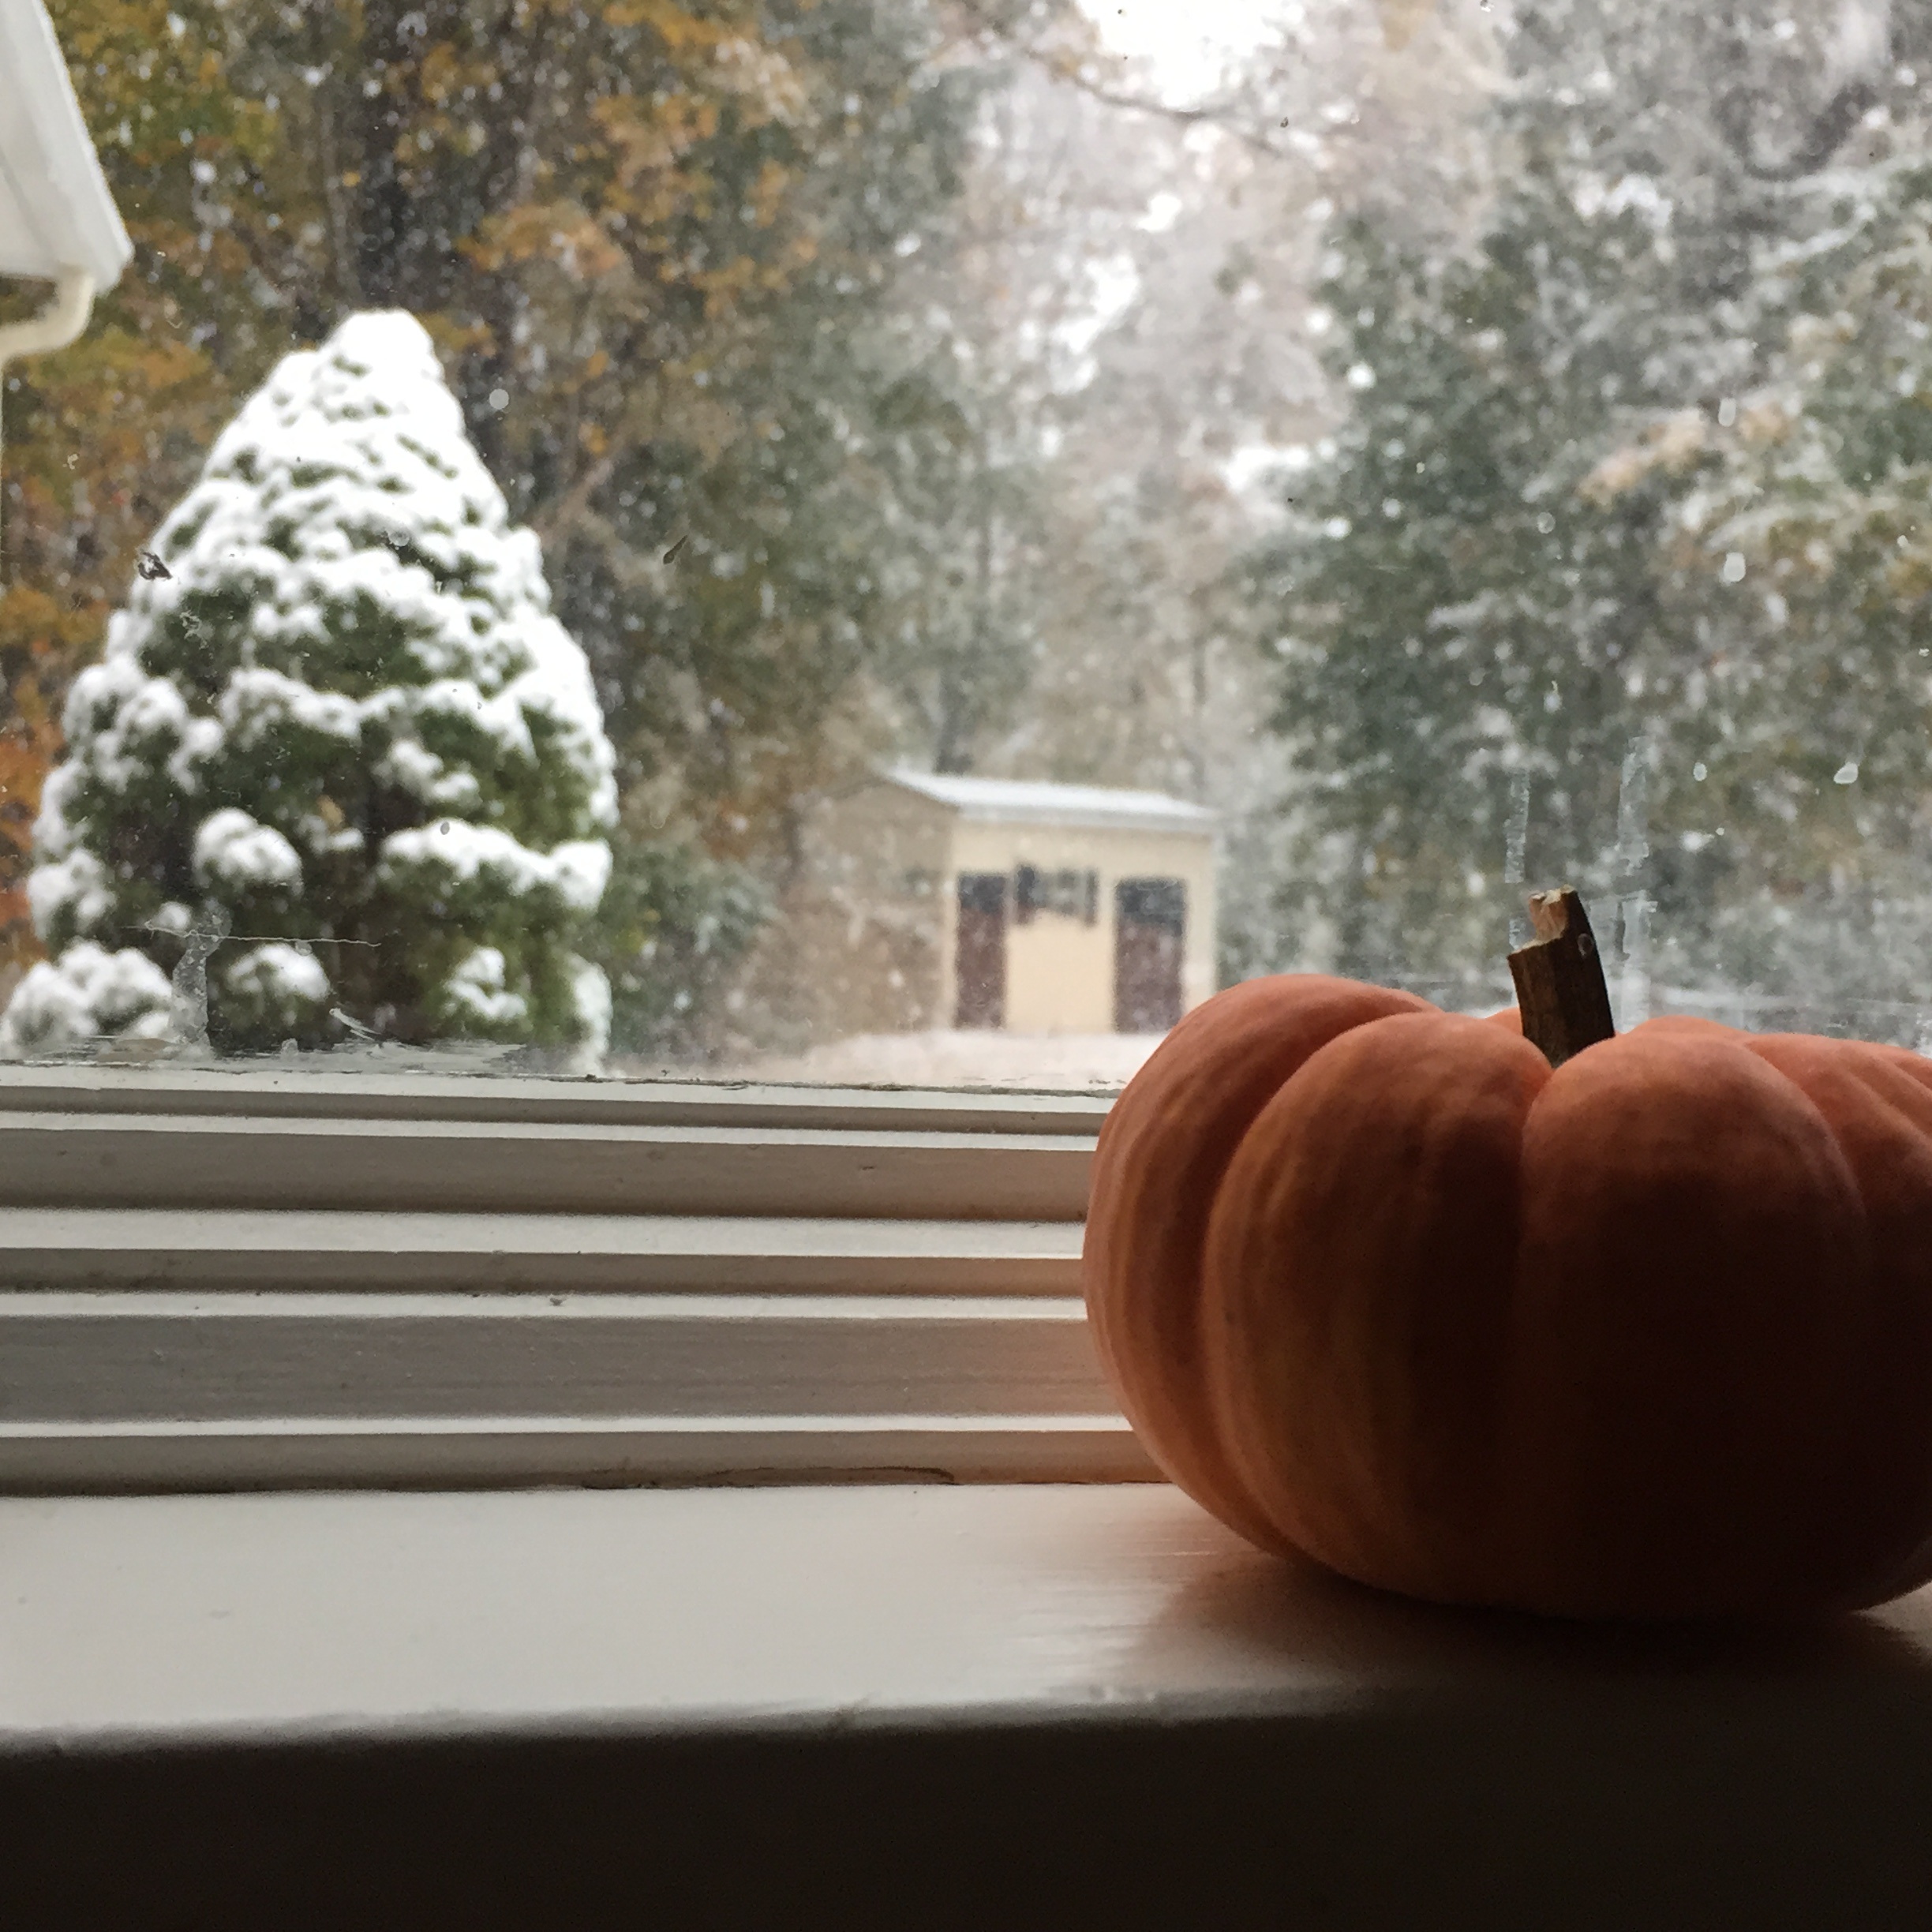
pumpkin, carving